Yoni massage

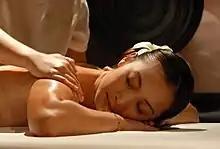
Relaxing back massage

A Yoni massage consists of the masseuse, called the giver, and the receiver of the massage, called the Shakta. The receiver is almost always naked, whilst the giver is clothed. The Yoni massage consists of several steps, slowly and gradually providing a build-up to the eventual vaginal stimulation. The massage begins with the receiver lying on her stomach, exposing the other side of the body, called the Yang side. After the massage of her entire rear body and buttocks, the receiver turns around, lying on her back, and the masseuse massages the Yin side. The massage continues, slowly transforming from whole body massage, to breast massage, to stimulation of the vulva, and finally deep vaginal stimulation. Massage oil, like in many other forms of massage, is not only used, but is also an essential part of the massage, to provide a sufficient amount of lubrication.